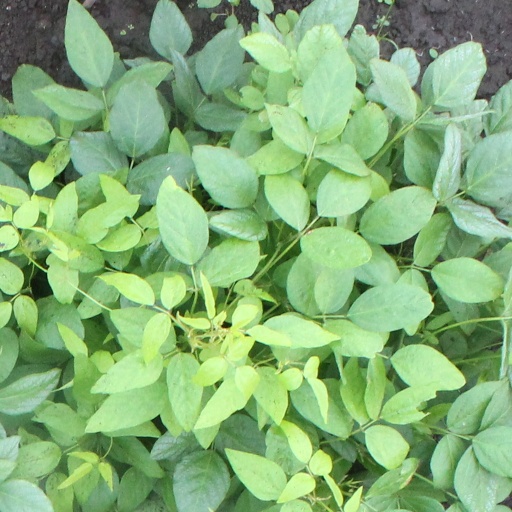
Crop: soybean